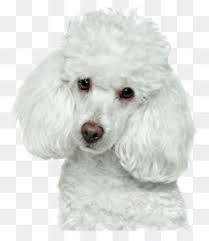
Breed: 200-n000010-miniature_poodle